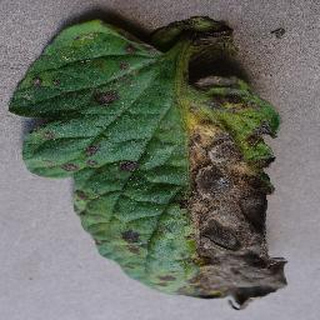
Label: tomato_early_blight